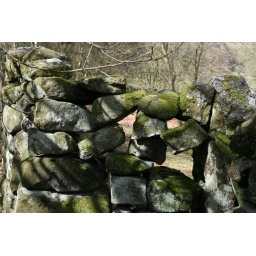
The balanced stone in the wall